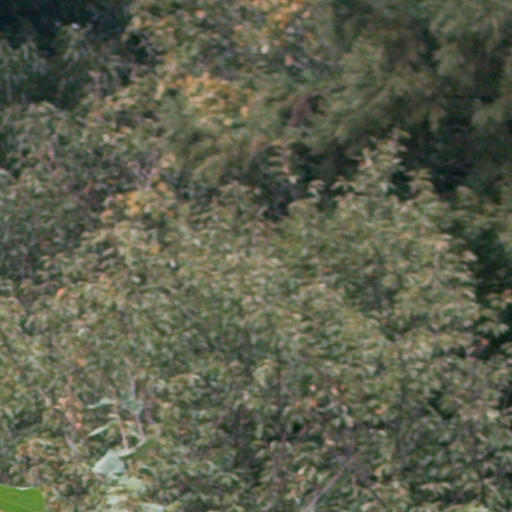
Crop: cassava